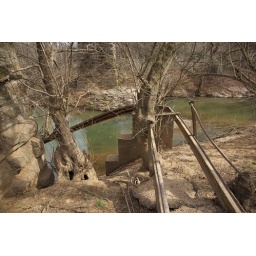
A tree growing around a broken pipe bridge